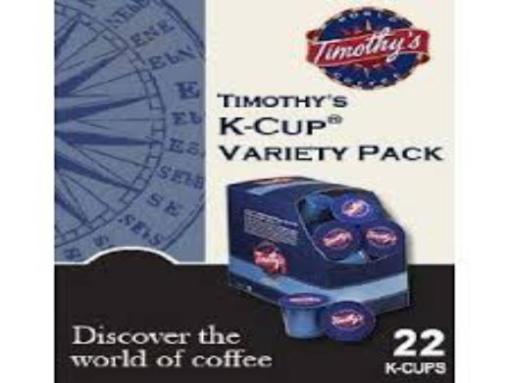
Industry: Food